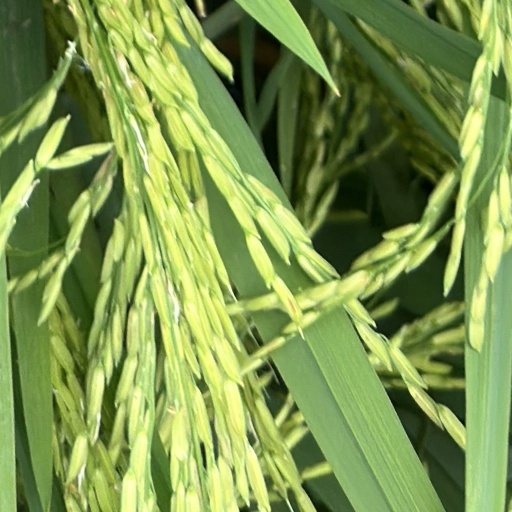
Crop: rice